Josephus Laurentius Dyckmans

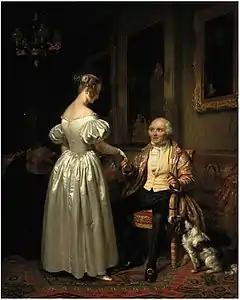
"Paternal advice"

Dyckmans married in 1847 and had two daughters. Despite his international success, Dyckmans lived a relatively secluded life alternating between his spacious house in Antwerp and his small country retreat in Kalmthout, near Antwerp.